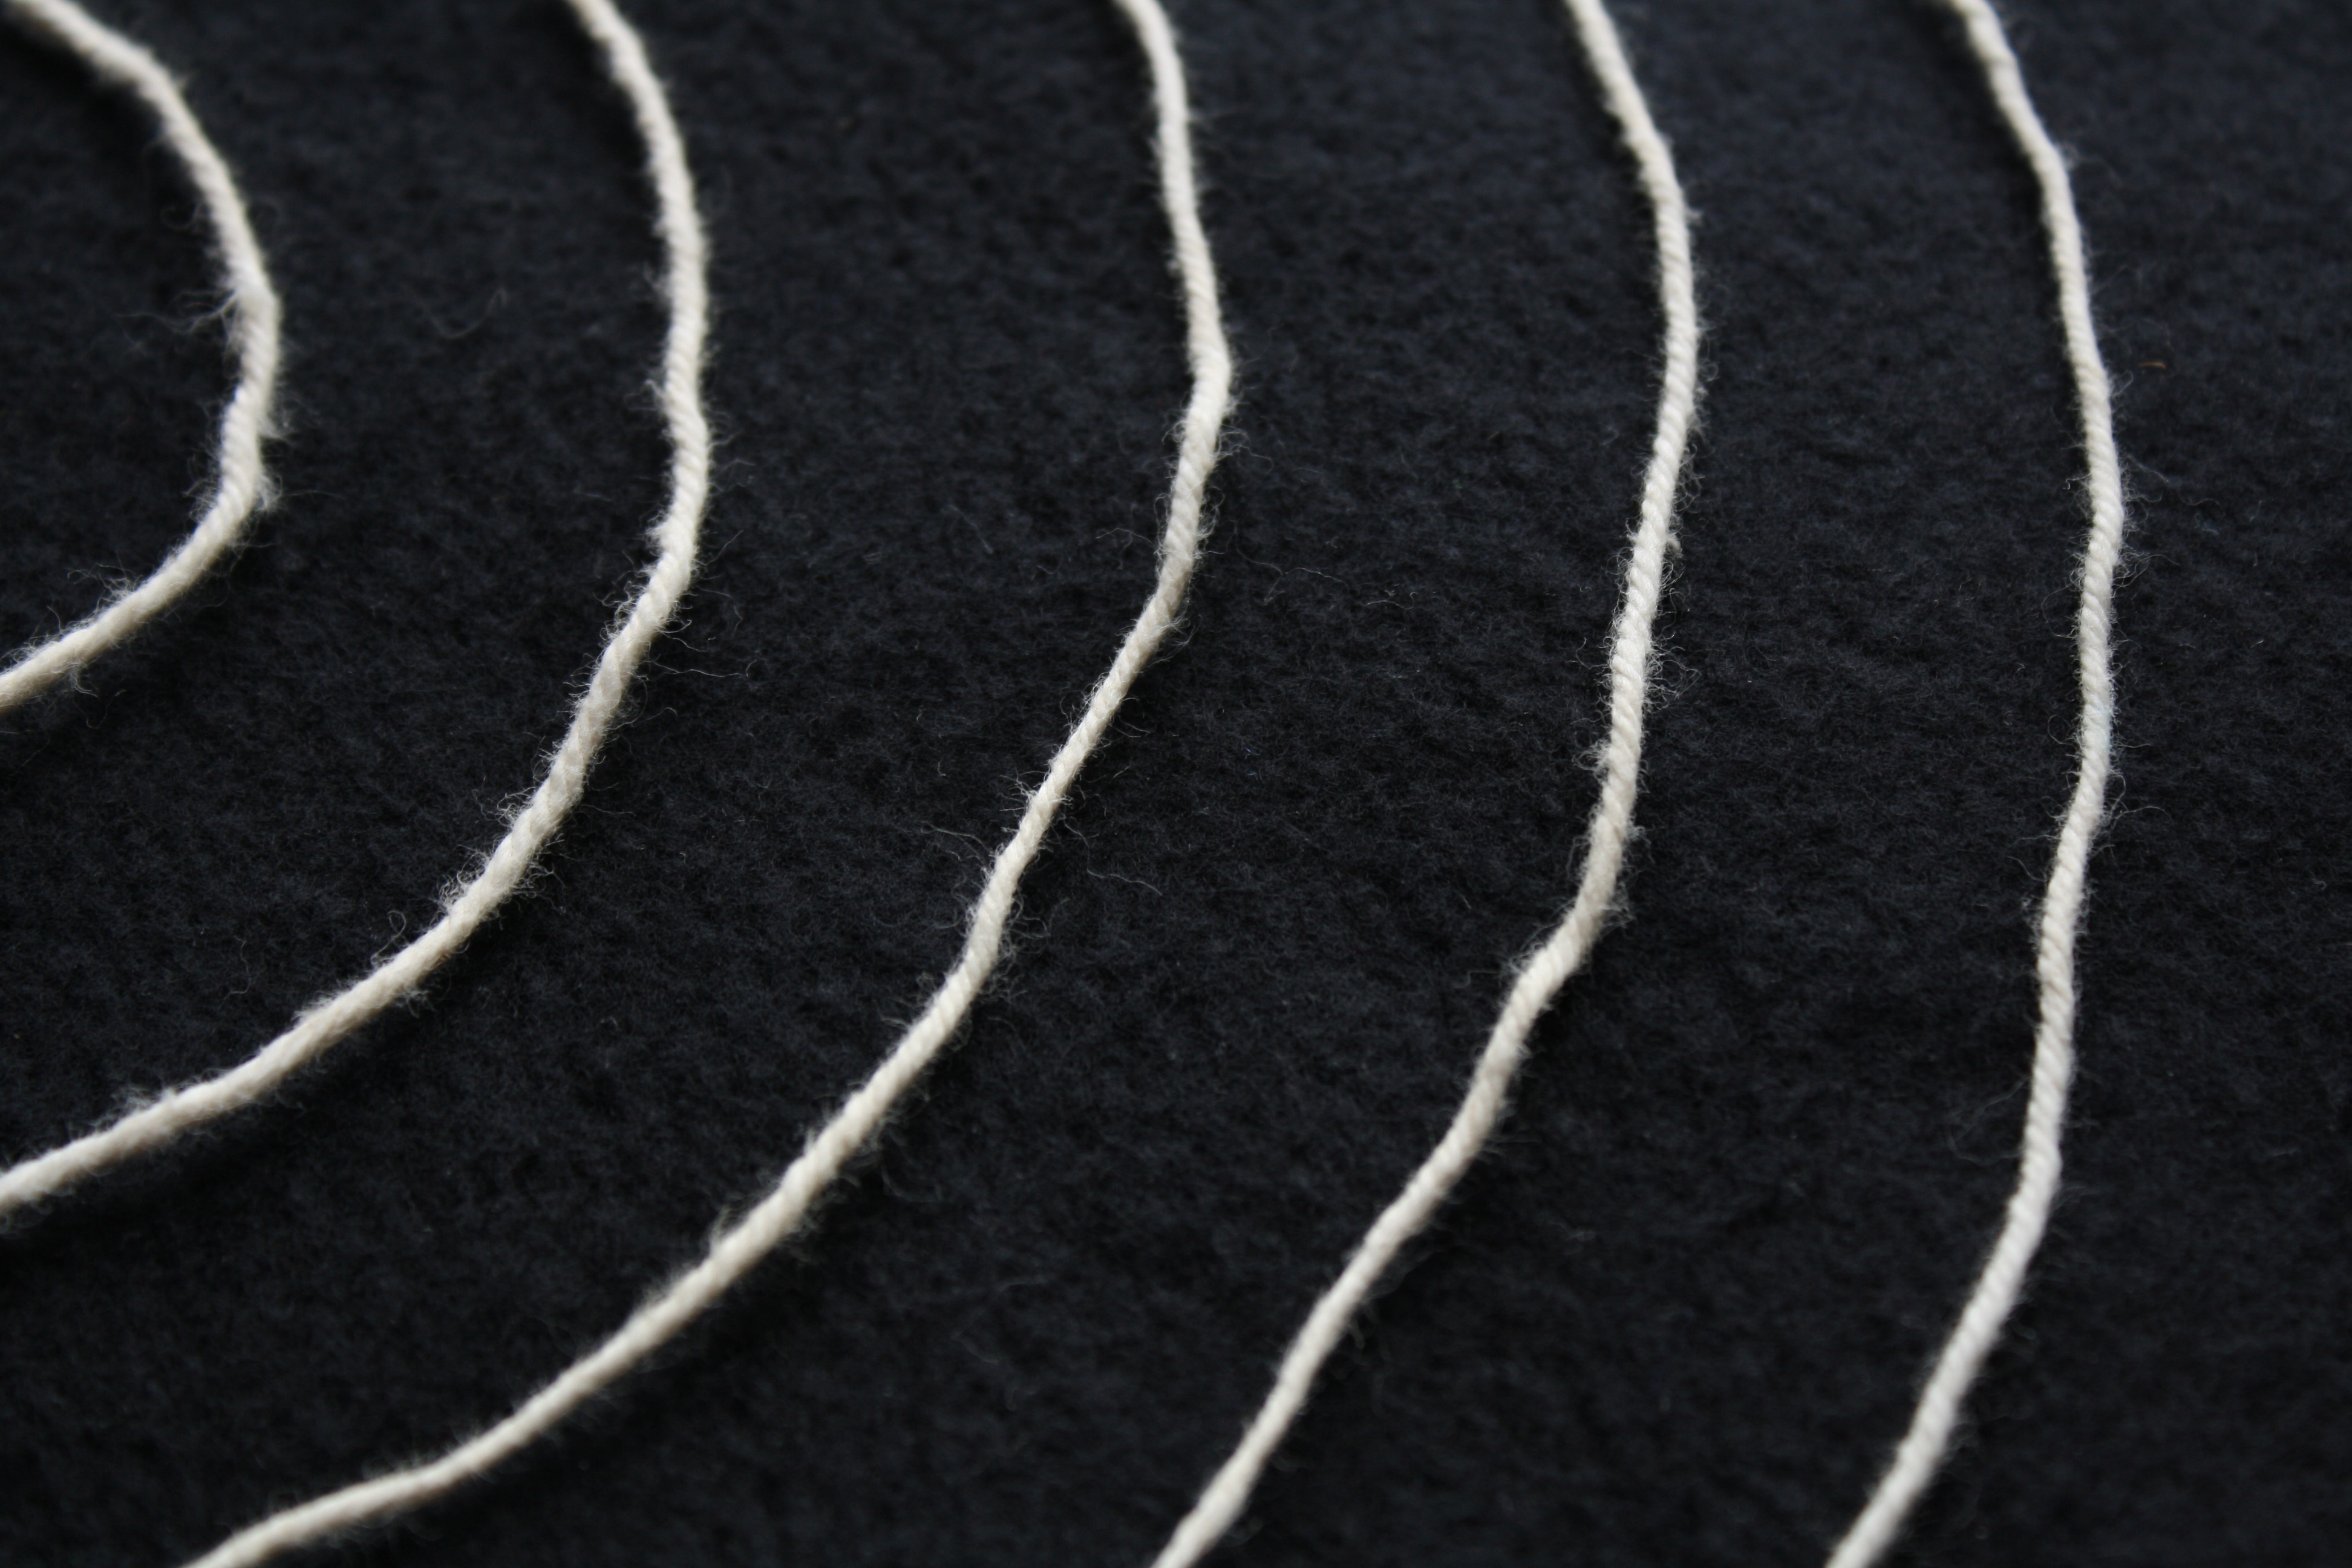
string, spiral, chain, circle, coil, jewellery, silver, loop, white string